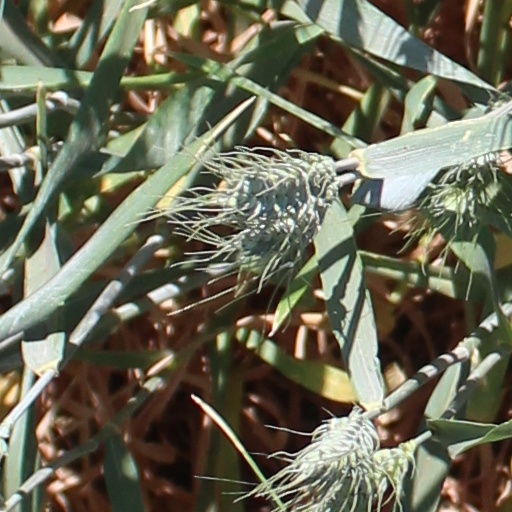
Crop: wheat